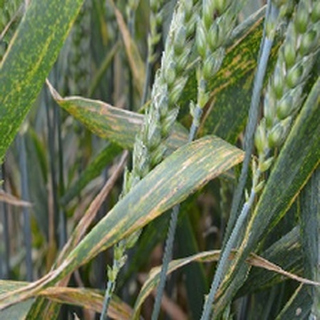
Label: wheat_yellow_rust